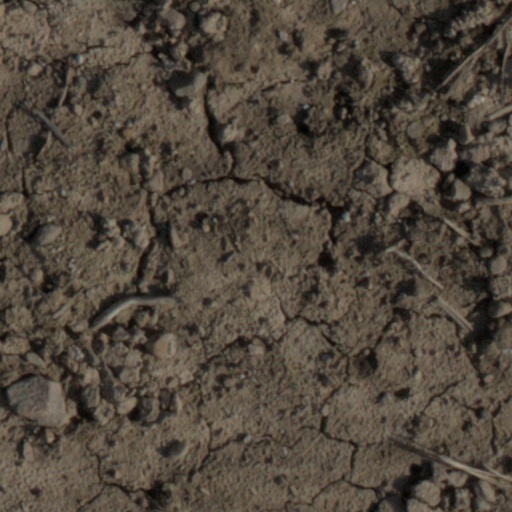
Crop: wheat